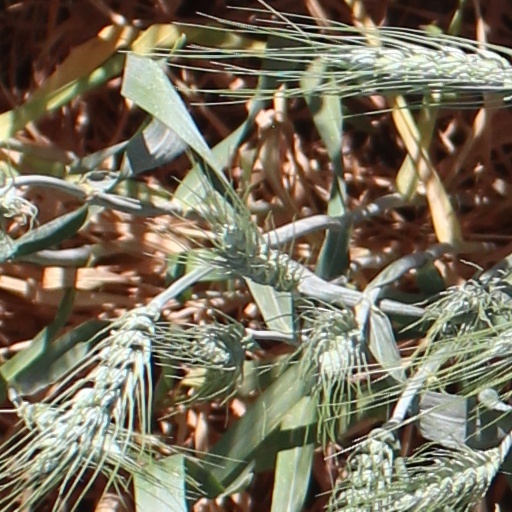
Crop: wheat